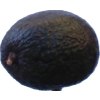
Label: black_avocado